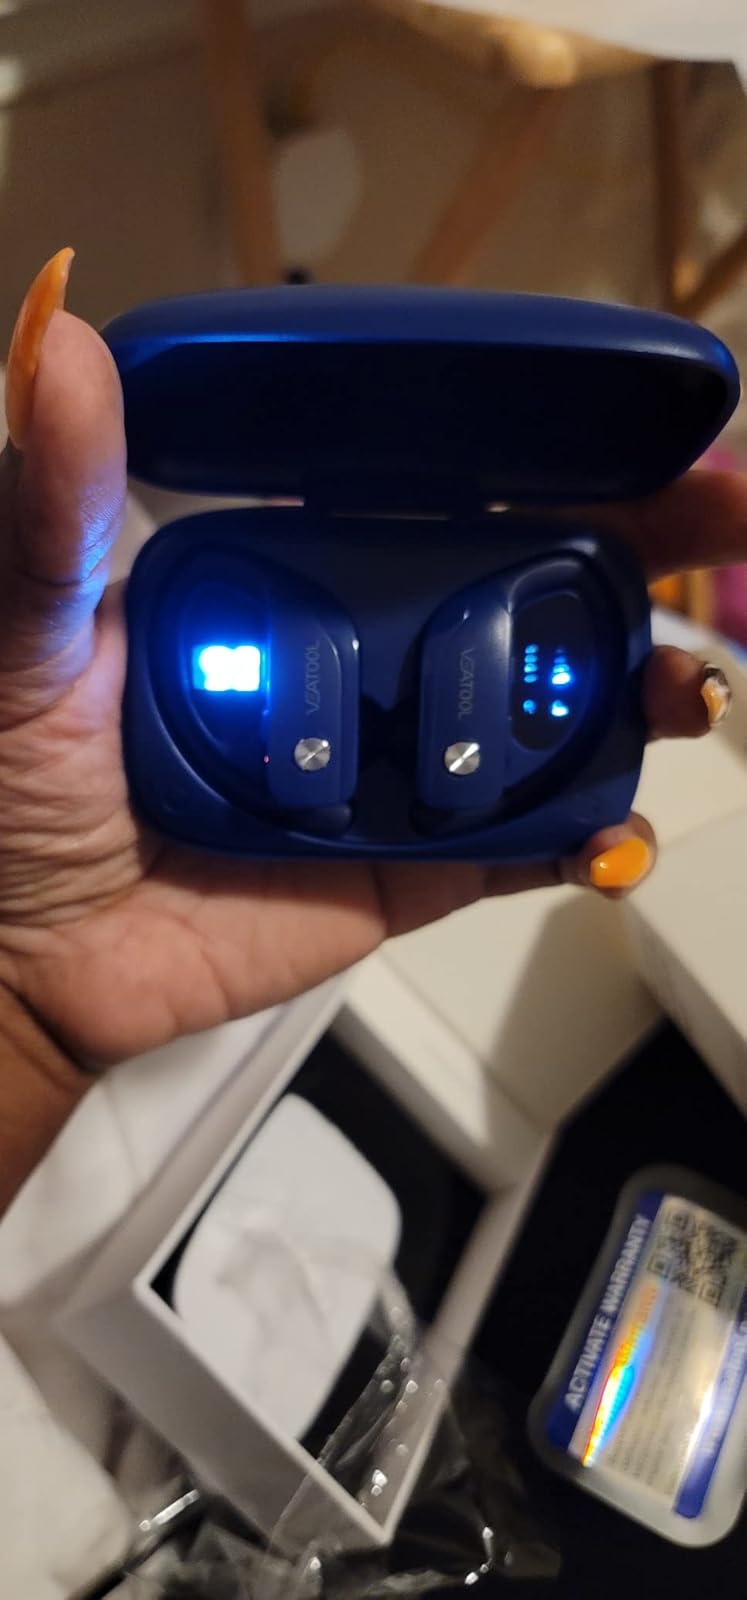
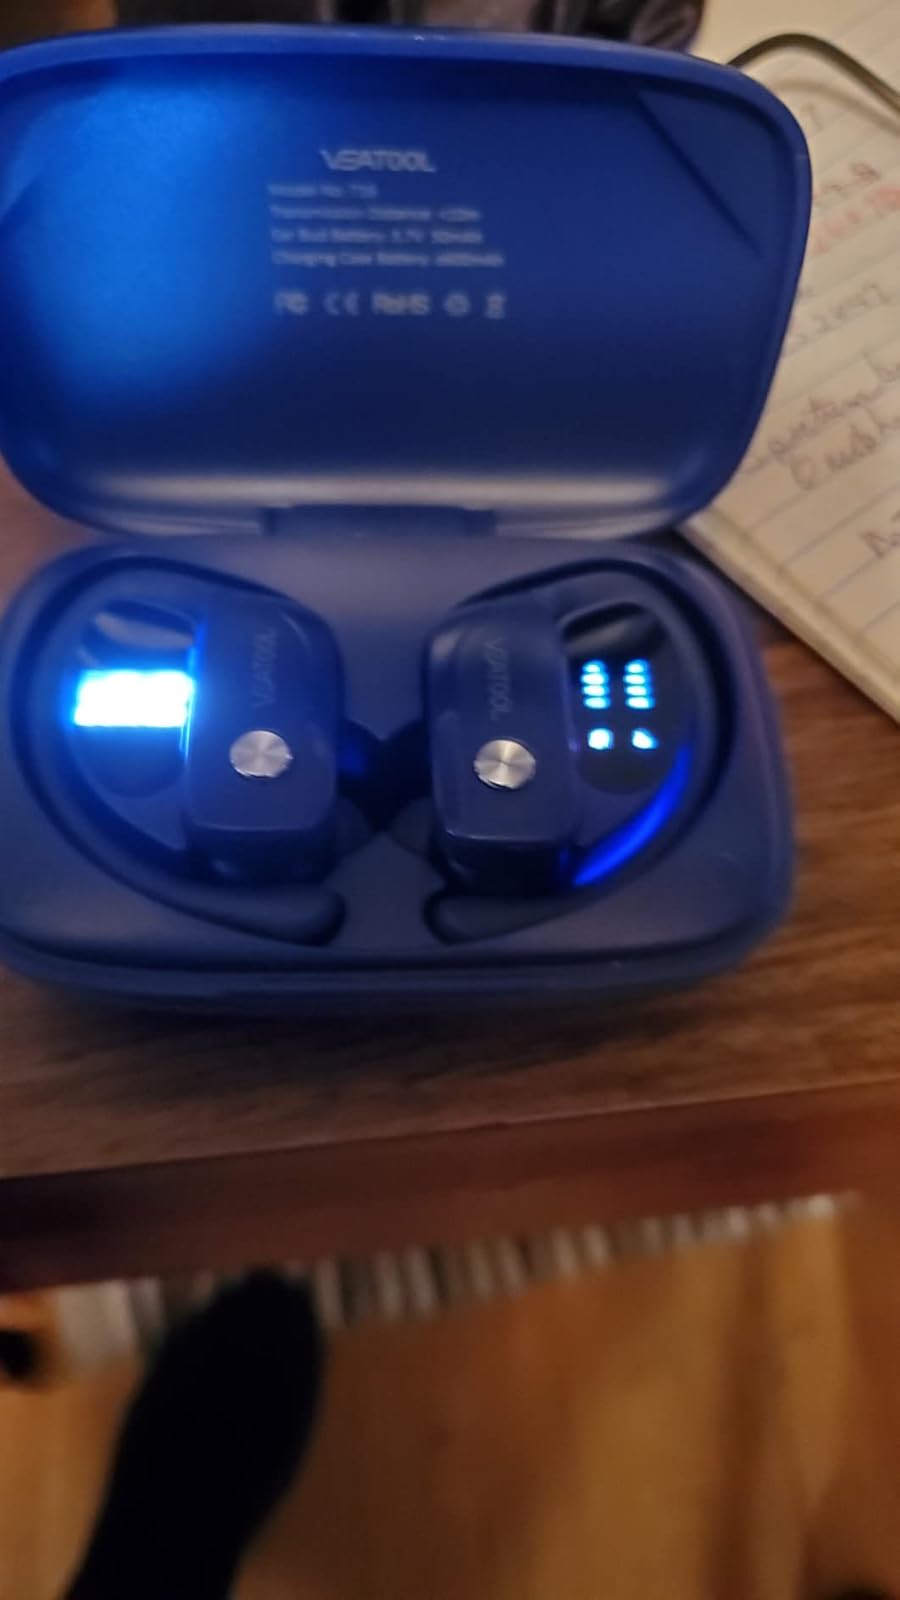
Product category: earbuds
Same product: yes